Battery Maritime Building

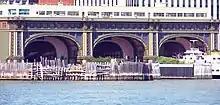
Viewed from the East River

Ferry lines from Manhattan to Staten Island began operating under the municipal authority of the Department of Docks and Ferries in 1905, and ferries from Manhattan to Brooklyn were taken over by the city the following year. After the consolidation of these ferry lines, plans for the Beaux-Arts Whitehall Street Ferry Terminal in Lower Manhattan were approved by the city's Municipal Art Commission in July 1906, and Walker and Morris were named as architects later that year. The structure was to replace an earlier building on the site that had operated since 1887. Walker and Morris's plans were approved in February 1907 and a budget of $1.75 million was allotted to the work. The separate sections of the Whitehall Street Ferry Terminal were designed so they could be constructed separately while remaining visually similar. Work started on the Brooklyn ferry slips first, followed by the Staten Island ferry slips in 1908. A simple cornerstone-laying ceremony for the Brooklyn ferry terminal took place in September 1908.